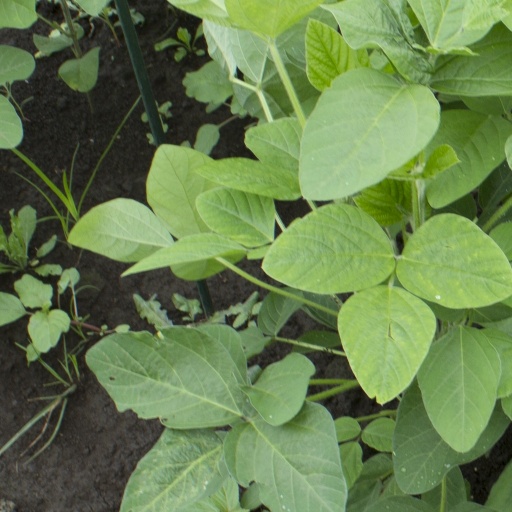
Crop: soybean